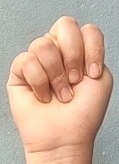
ASL sign: N